Weatherford, Oklahoma

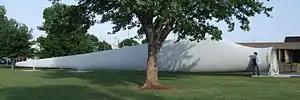
Wind turbine blade on display in Weatherford

The Stafford Air & Space Museum is home to the Gemini 6A spacecraft, an actual Titan II missile, WWII V-2 rocket, Saturn V F-1 engine as well as flown space suits, flight equipment, Space Shuttle engines, and a Moon rock. Aircraft displays include an actual Sopwith Pup, F-86, F-104, T-33, T-38, F-16, and a rare MIG-21, as well as full-scale replicas of the "Wright Flyer", Bleriot and "Spirit of St. Louis". Weatherford is the hometown of astronaut Thomas P. Stafford, veteran of four space flights and commander of the Gemini 9, Apollo 10 missions and the Apollo–Soyuz project. The museum is located at the Thomas P. Stafford Airport.